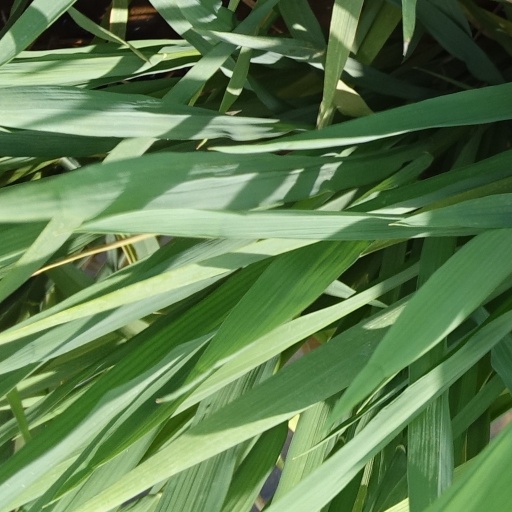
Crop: rice